Conegliano

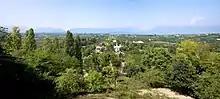
The vineyards of Conegliano

The hills around Conegliano are home to the "Denominazione di origine controllata e garantita" (DOCG) zone of Colli di Conegliano. There both red and white Italian wines are produced at a variety of sweetness levels from dry to sweet "passito" dessert wines. Grapes destined for DOC wine production must be harvested to a yield no greater than 12 tonnes/hectare. The finished wine must attain a minimum alcohol level of 12% for the red wines and 10.5% for the whites in order to be labelled with the Colli di Conegliano DOC designation.